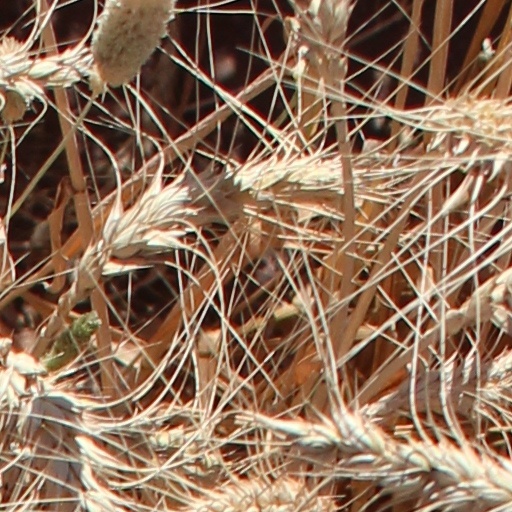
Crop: wheat